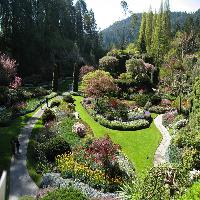
Weather: cloudy or overcast